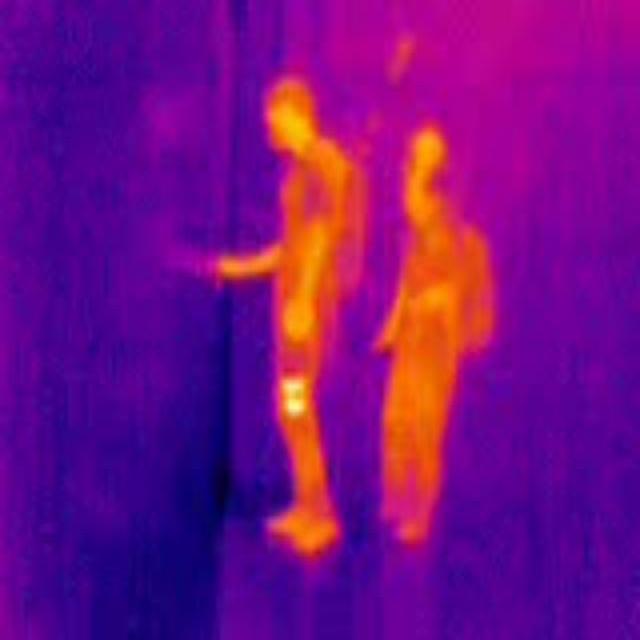
Detected objects:
label: person
label: person